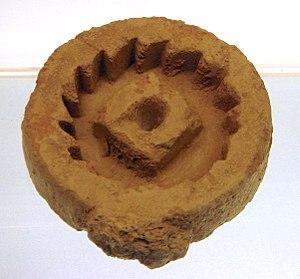
La dynastie Han régna sur la Chine de 206 av. J.-C. à 220 apr. J.-C. Deuxième des dynasties impériales, elle succéda à la dynastie Qin et fut suivie de la période des Trois Royaumes.
La période dynastie Han est une période charnière dans l'histoire prémoderne des sciences et des technologies en Chine, puisqu'elle a été témoin d'avancées majeures dans ces domaines.